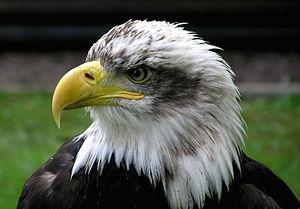
Pygargue à tête blanche, North Devon, Angleterre.
Les Accipitriformes sont un ordre qui regroupe les rapaces diurnes tels que les aigles, les vautours, les buses et les éperviers. Pendant longtemps, ces espèces d'oiseaux ont été placées avec les faucons dans l'ordre des Falconiformes. Des études ADN au début du XXIᵉ siècle bouleversent l'arbre phylogénétique de ces oiseaux, rapprochant les faucons des Coraciimorphes.
Le Pygargue à tête blanche est une espèce de rapaces qui vit en Amérique du Nord. Malgré son nom anglais de Bald Eagle ou sa dénomination populaire d'« aigle à tête blanche », il ne s'agit pas d'un aigle du genre Aquila mais d'un pygargue du genre Haliaeetus : il s'en distingue par son régime alimentaire, essentiellement composé de poissons, mais aussi par son bec massif et par le fait que ses pattes ne sont pas recouvertes de plumes jusqu'aux serres, l'un des caractères propres aux vrais aigles. Alors que l'aigle vit dans les massifs forestiers et les montagnes, le pygargue préfère les lacs, les rivières et les zones côtières, où il peut trouver sa nourriture. À ce titre, il est parfois nommé « aigle de mer » ou « aigle pêcheur » américain. Subdivisé en deux sous-espèces, il se rencontre sur presque toute la superficie de l'Amérique du Nord, de l'Alaska au nord jusqu'au Mexique au sud tant sur la côte Atlantique que Pacifique. Emblème national des États-Unis, l'espèce a été un temps menacée dans ce pays au XXᵉ siècle.